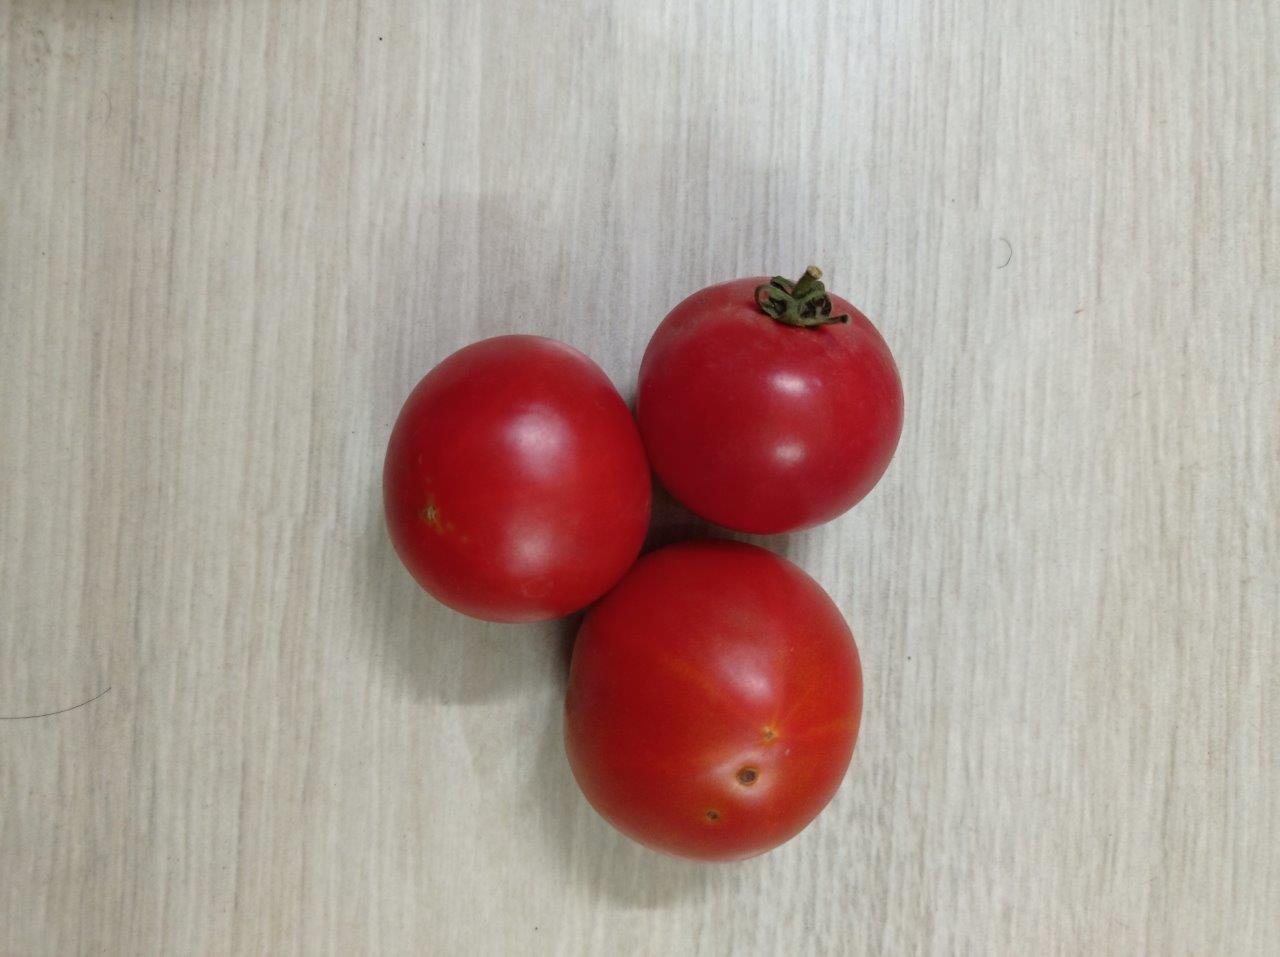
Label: Fresh